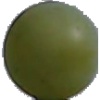
Label: Grape White 4